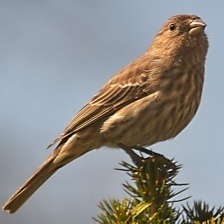
Species: HOUSE FINCH
Scientific name: HAEMORHOUS MEXICANUS
ImageNet parent category: house_finch